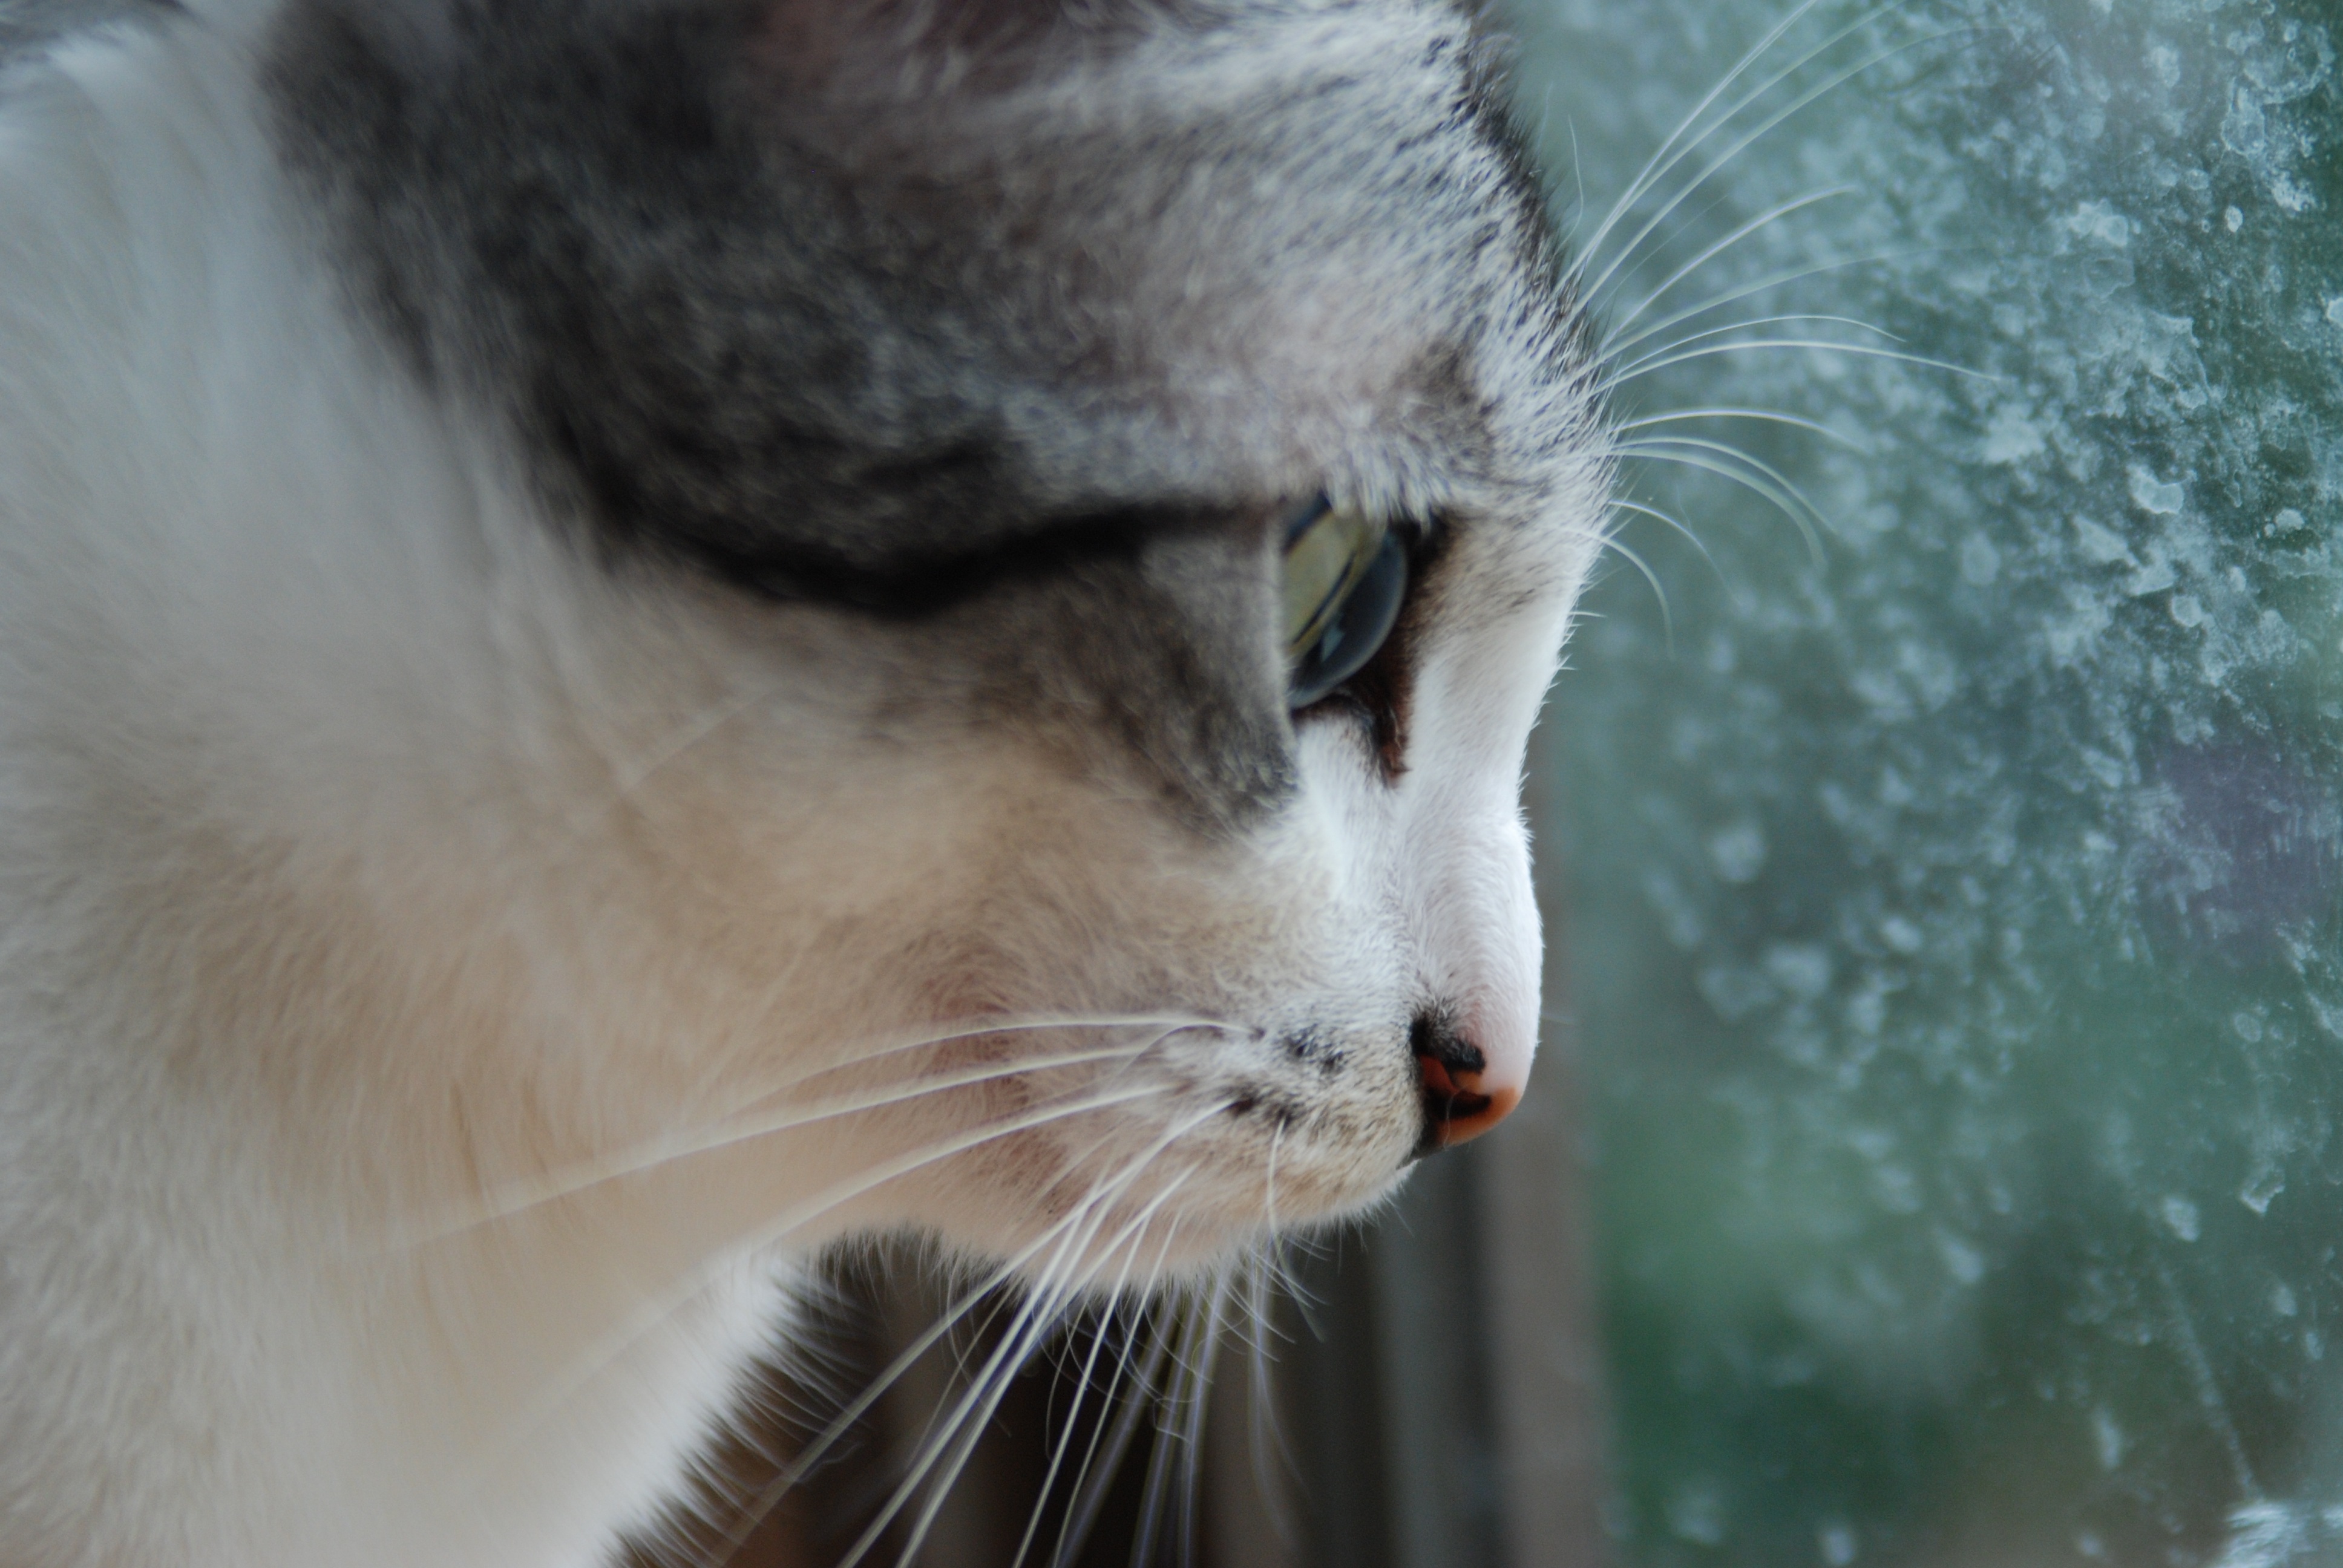
animal, cute, cat, mammal, fauna, yawn, close up, curiosity, face, nose, whiskers, snout, iris, eye, vertebrate, creature, up, stare, cornea, one animal, small to medium sized cats, cat like mammal, japan cat, female cat, sabaneko, mackerel pattern, mackerel cat, by the window